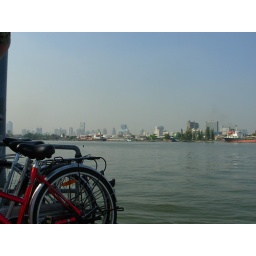
Taking our bikes on a boat on the Chao Phraya river in Bangkok